The Birds on the Trees

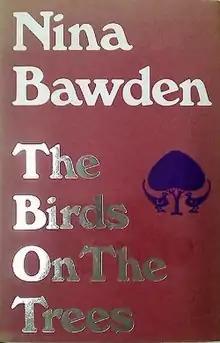
First edition (publ. Longman)

The Birds on the Trees is a novel by Nina Bawden first published in 1970 about a middle-class English family whose 19-year-old son does not live up to his parents' expectations.